Albert B. Fall

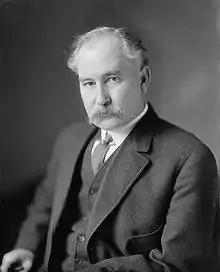
Fall, 1905–1923

Albert Bacon Fall (November 26, 1861 – November 30, 1944) was a United States senator from New Mexico and Secretary of the Interior under President Warren G. Harding who became infamous for his involvement in the Teapot Dome scandal; he was the only person convicted as a result of the affair. As a captain in the United States Army, he supported a military invasion of Mexico in 1916 as a means of ending Pancho Villa's raids.